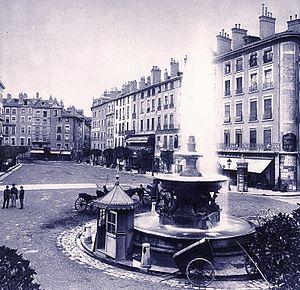
Place Grenette. Date inconnue, l'absence de rails de tramway permet d'affirmer que la photographie date d'avant 1900.
Le pasteur Jean Bérenger, dit « Colombe » ou « Le Martyr », fut un chef prédicant célèbre du temps de la clandestinité pour la religion réformée, président du synode des églises du désert dans le Dauphiné, père du comte d'Empire Jean Bérenger, personnalité d'influence sous le Premier Empire.